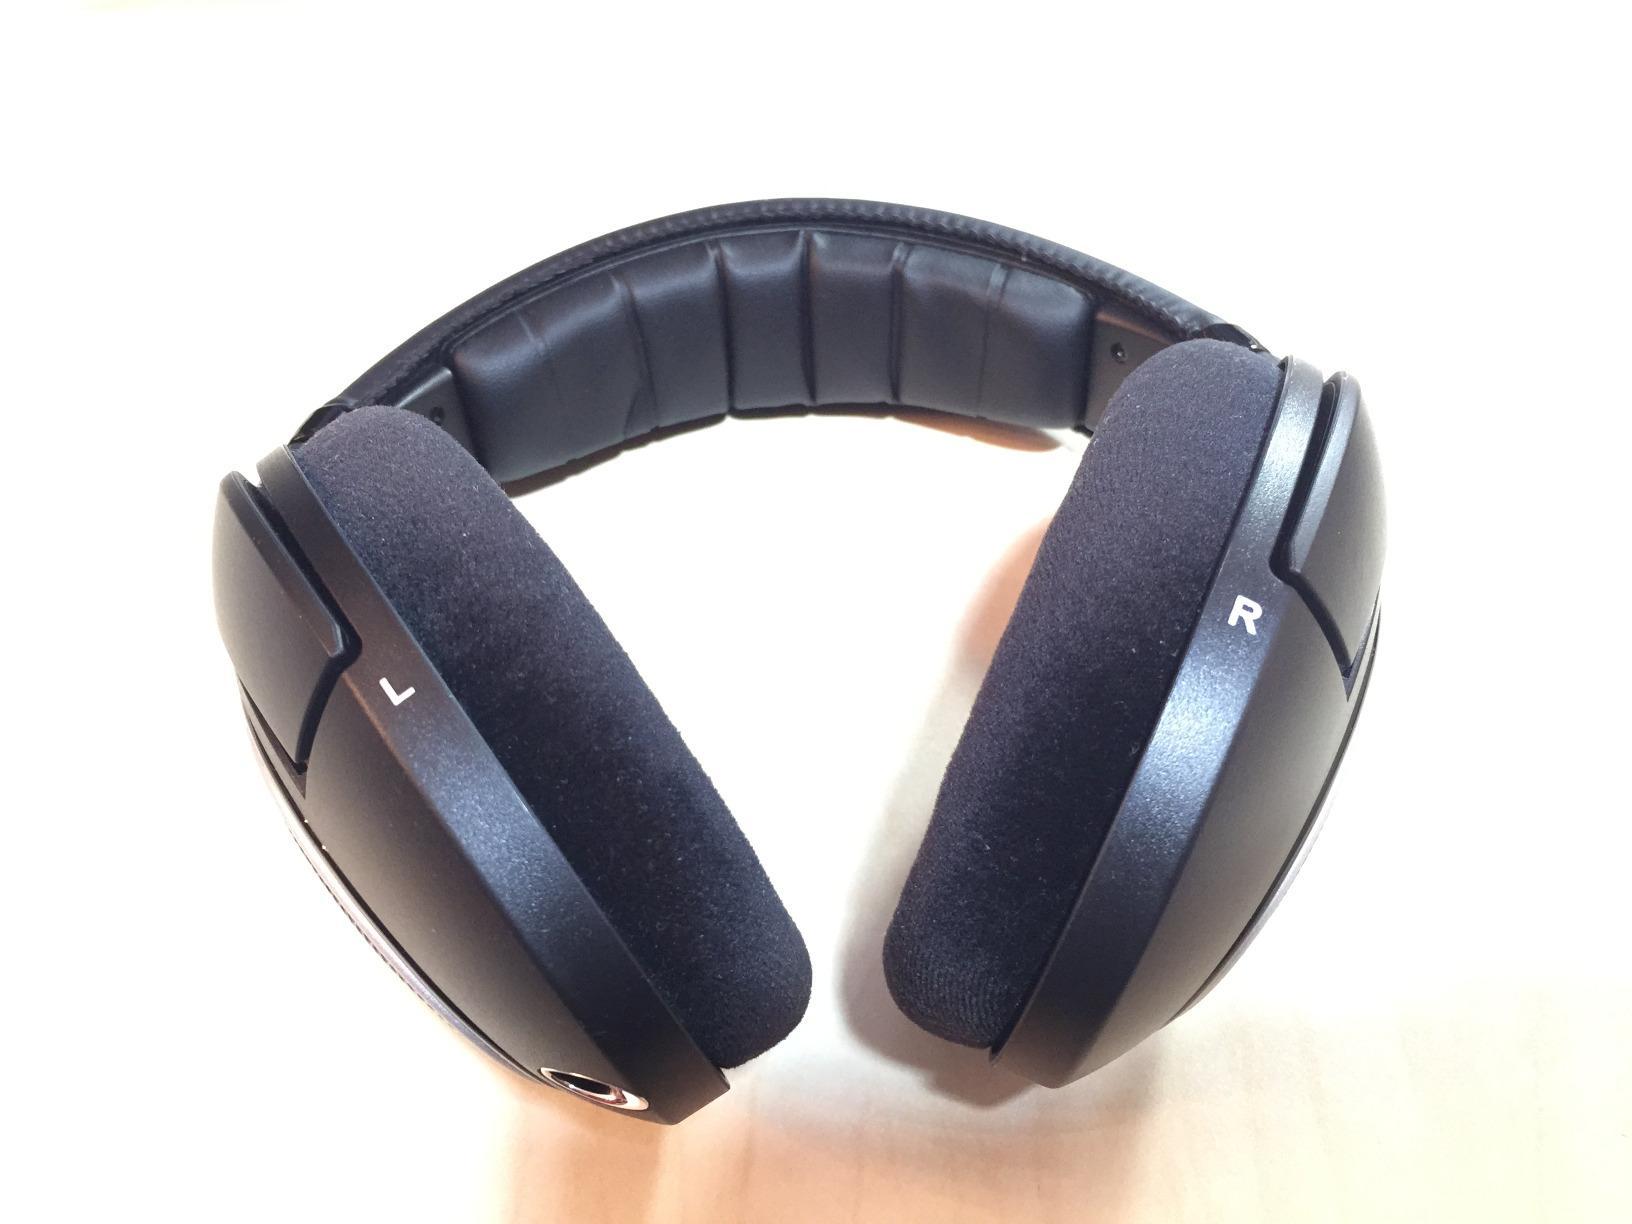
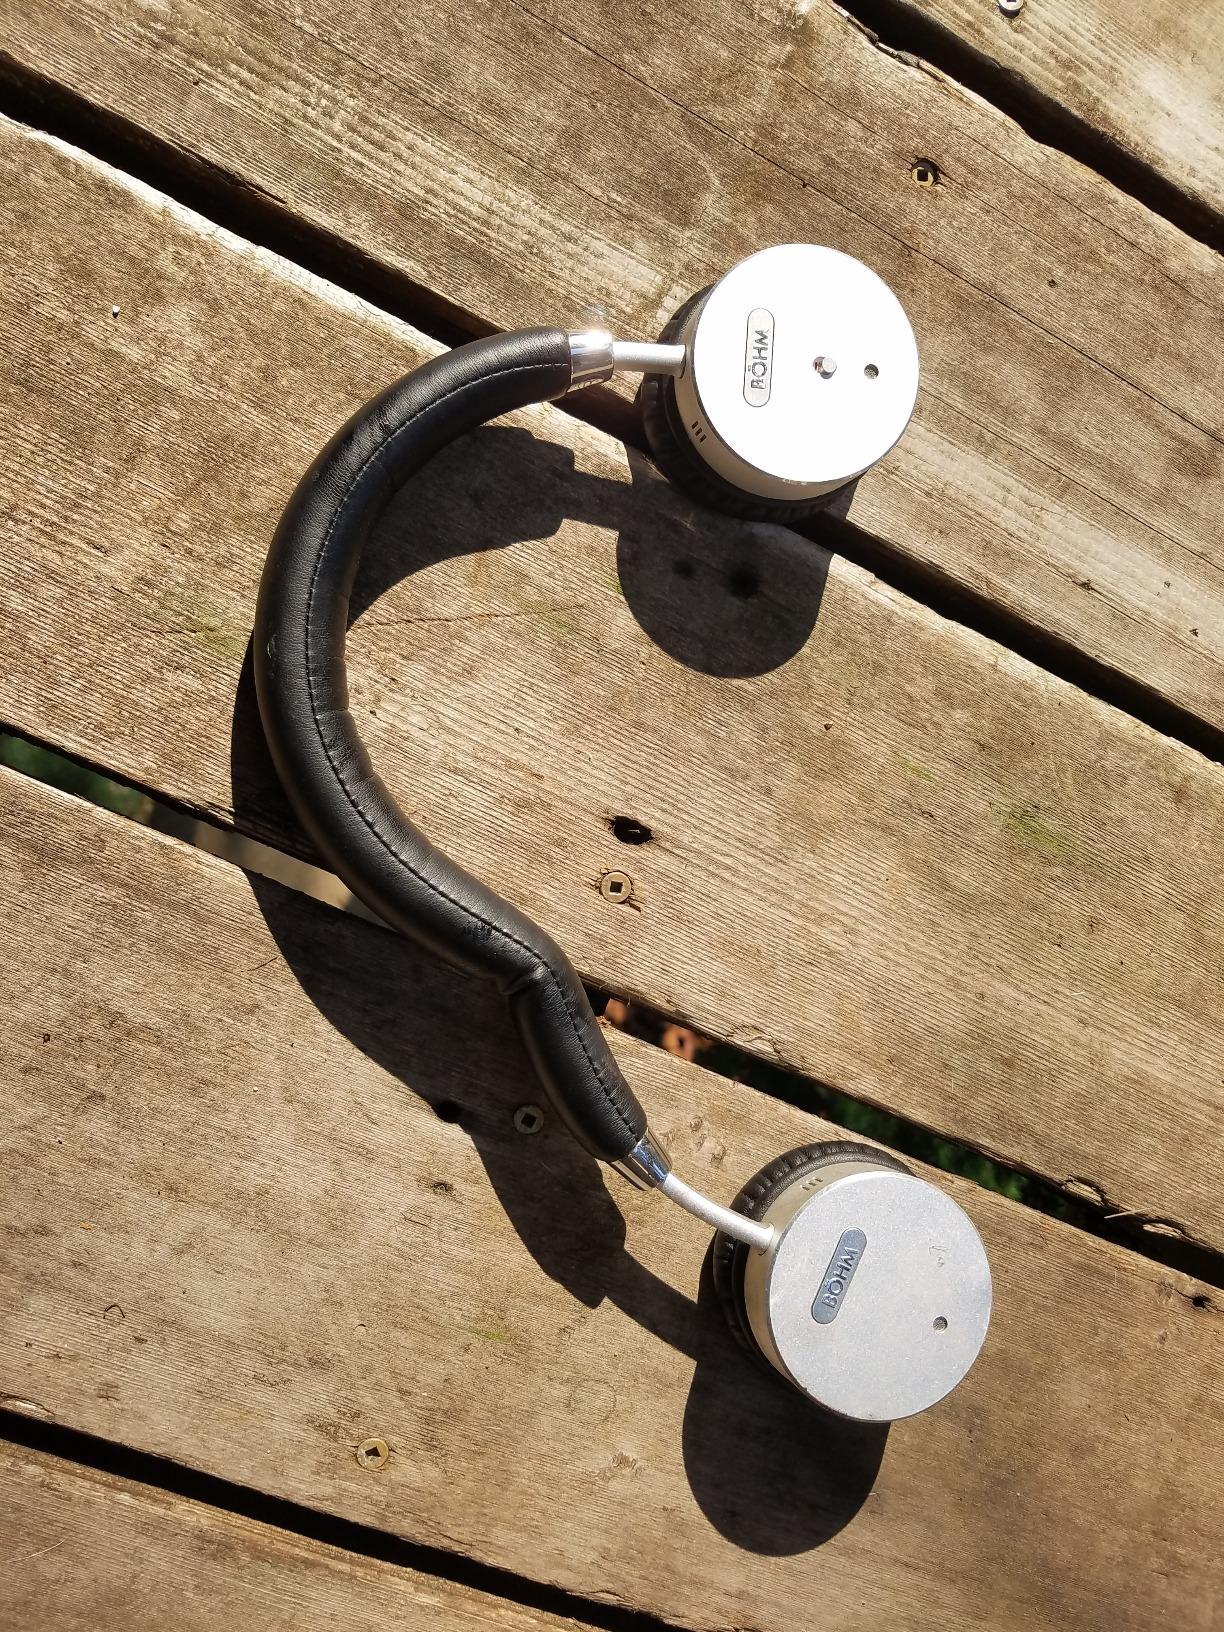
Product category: headphones
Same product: no